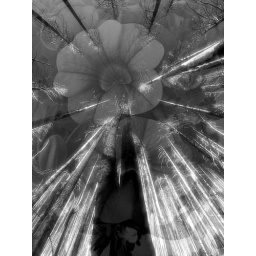
Wow how those burned trees stand out against the blue sky , here in B+W , mixed with flowers.